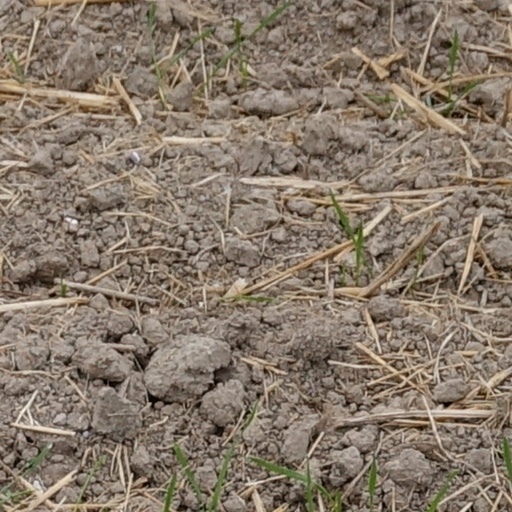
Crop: wheat